Minor Canons of St Paul's

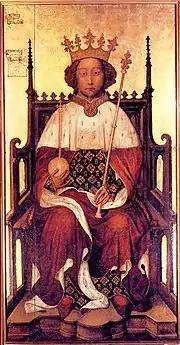
In 1396, Richard II of England authorised statutes to govern the college of minor canons

The College of Minor Canons (up to 12 in number) lived according to a rule and from 1353 possessed a hall where they gathered daily for an evening meal. In 1378 the minor canons petitioned Pope Urban VI for a grant confirming their "ancient" privileges, and in 1396 Richard II authorised statutes to govern the college of minor canons at St Paul's.